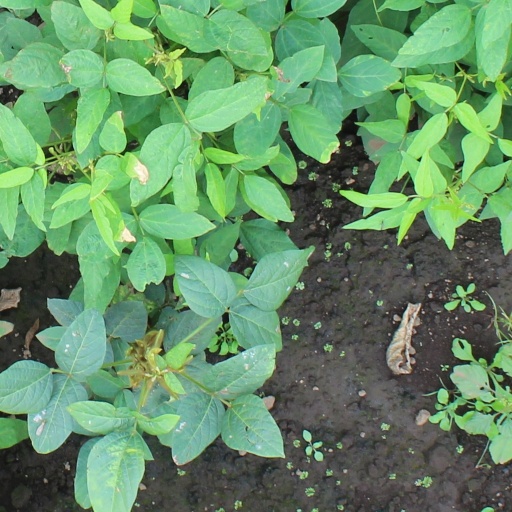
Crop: soybean